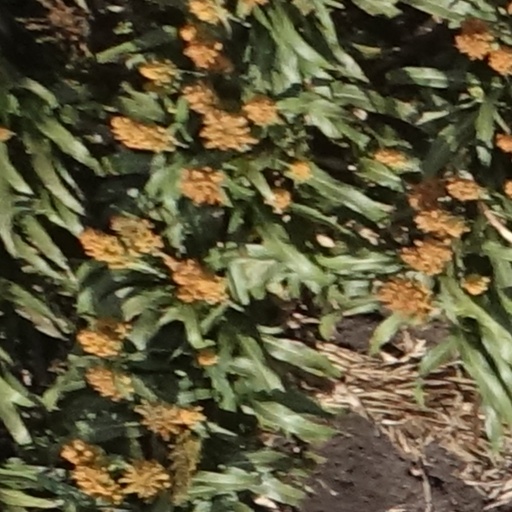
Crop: sorghum